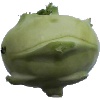
Label: kohlrabi